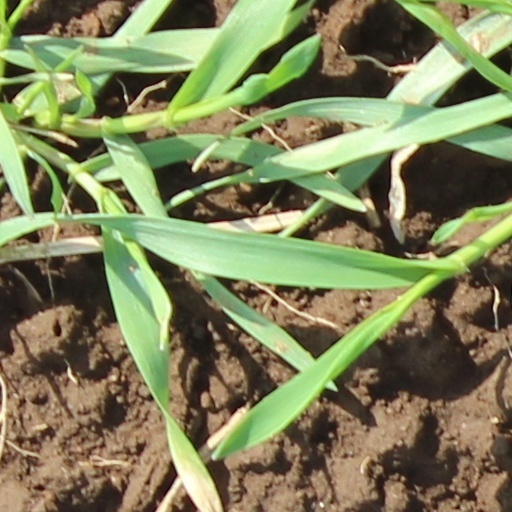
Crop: wheat